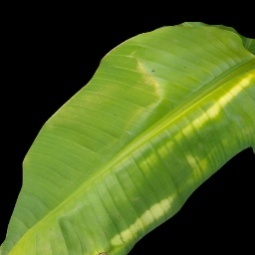
Label: Sulphur